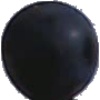
Label: blue_grape